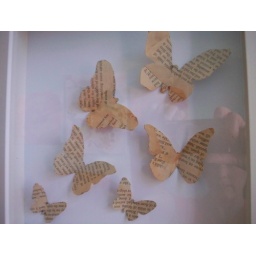
No animals were harmed in the making of this shadow box :)